Mauro Arambarri

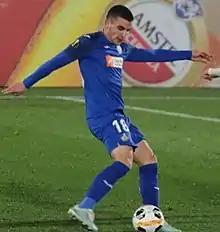
Arambarri with Getafe in 2019

Mauro Wilney Arambarri Rosa (born 30 September 1995) is a Uruguayan professional footballer who plays as a central midfielder for La Liga club Getafe.